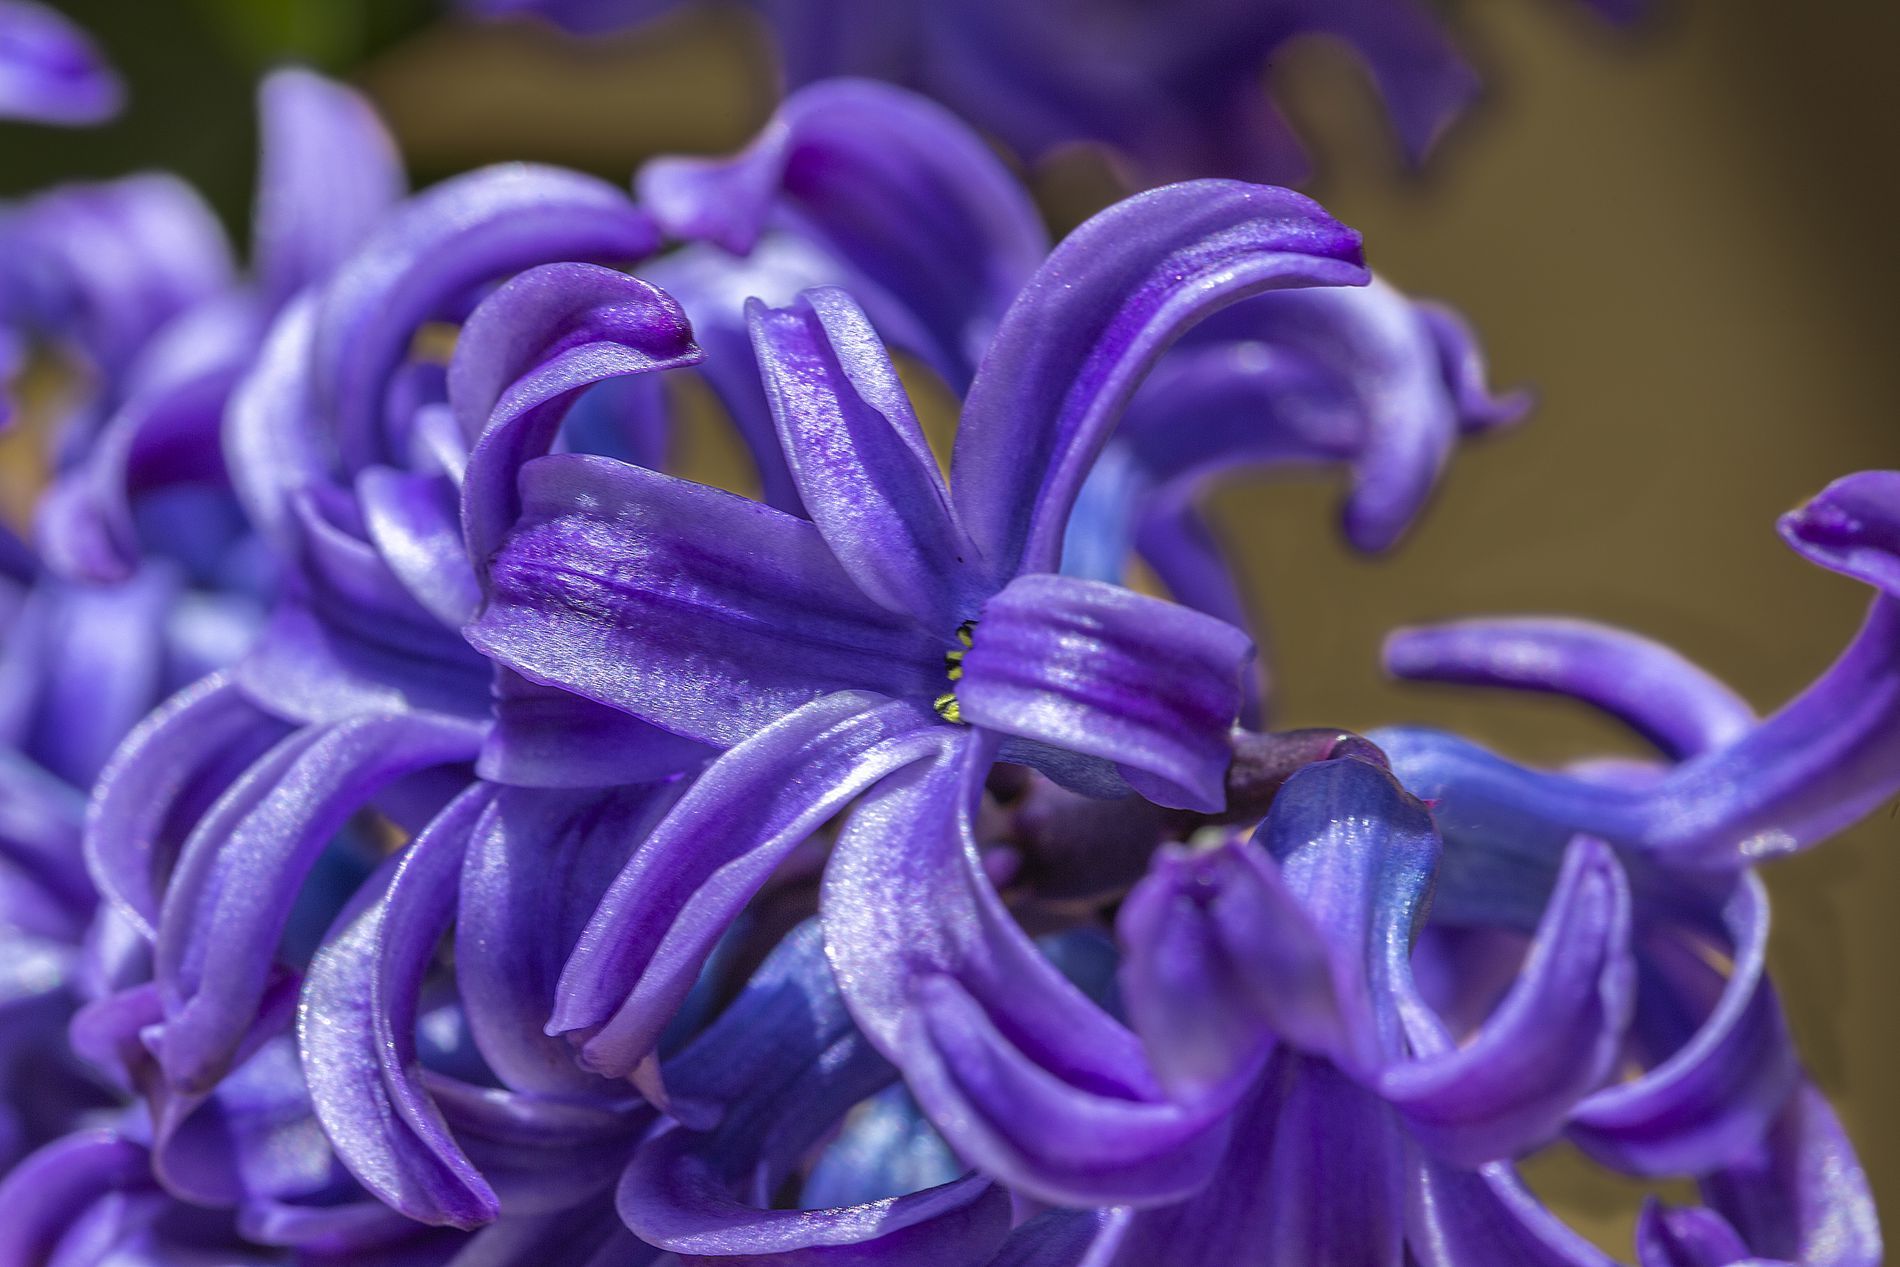
Purple hyacinth bloom.
A purple hyacinth flower showing its distinctive clustered bell-shaped florets.
The purple petals curve outward and are glossy, a high quality.
Shot with macro photography, this extreme close-up captures the details of hyacinth petals, and the lighting reflects on the petals.
The color palette features purple against a softly blurred brown background.
Labels: Flower, Geranium, Plant, Iris, Petal, Purple, Agapanthus, Lupin, Dahlia, Hyacinth, blurry background
Camera: Canon Canon EOS 6D
Lens: EF100mm f/2.8L Macro IS USM, Canon EF 100mm f/2.8L Macro IS USM
Aperture: F13
Exposure: 1/40 sec
ISO: 100
Focal length: 100.0 mm